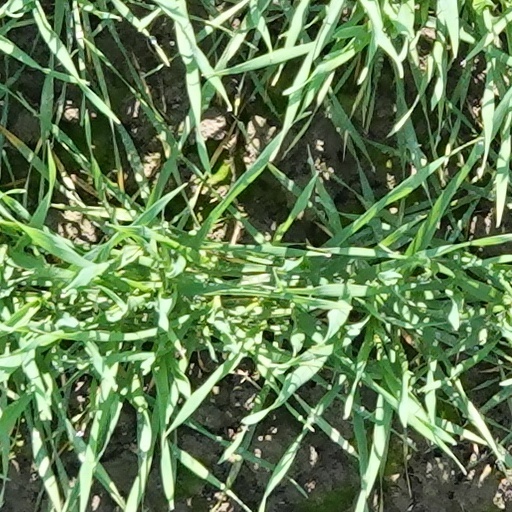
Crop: wheat